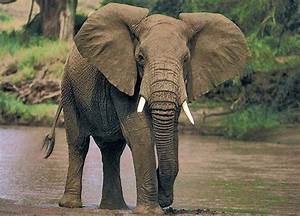
Label: elefante